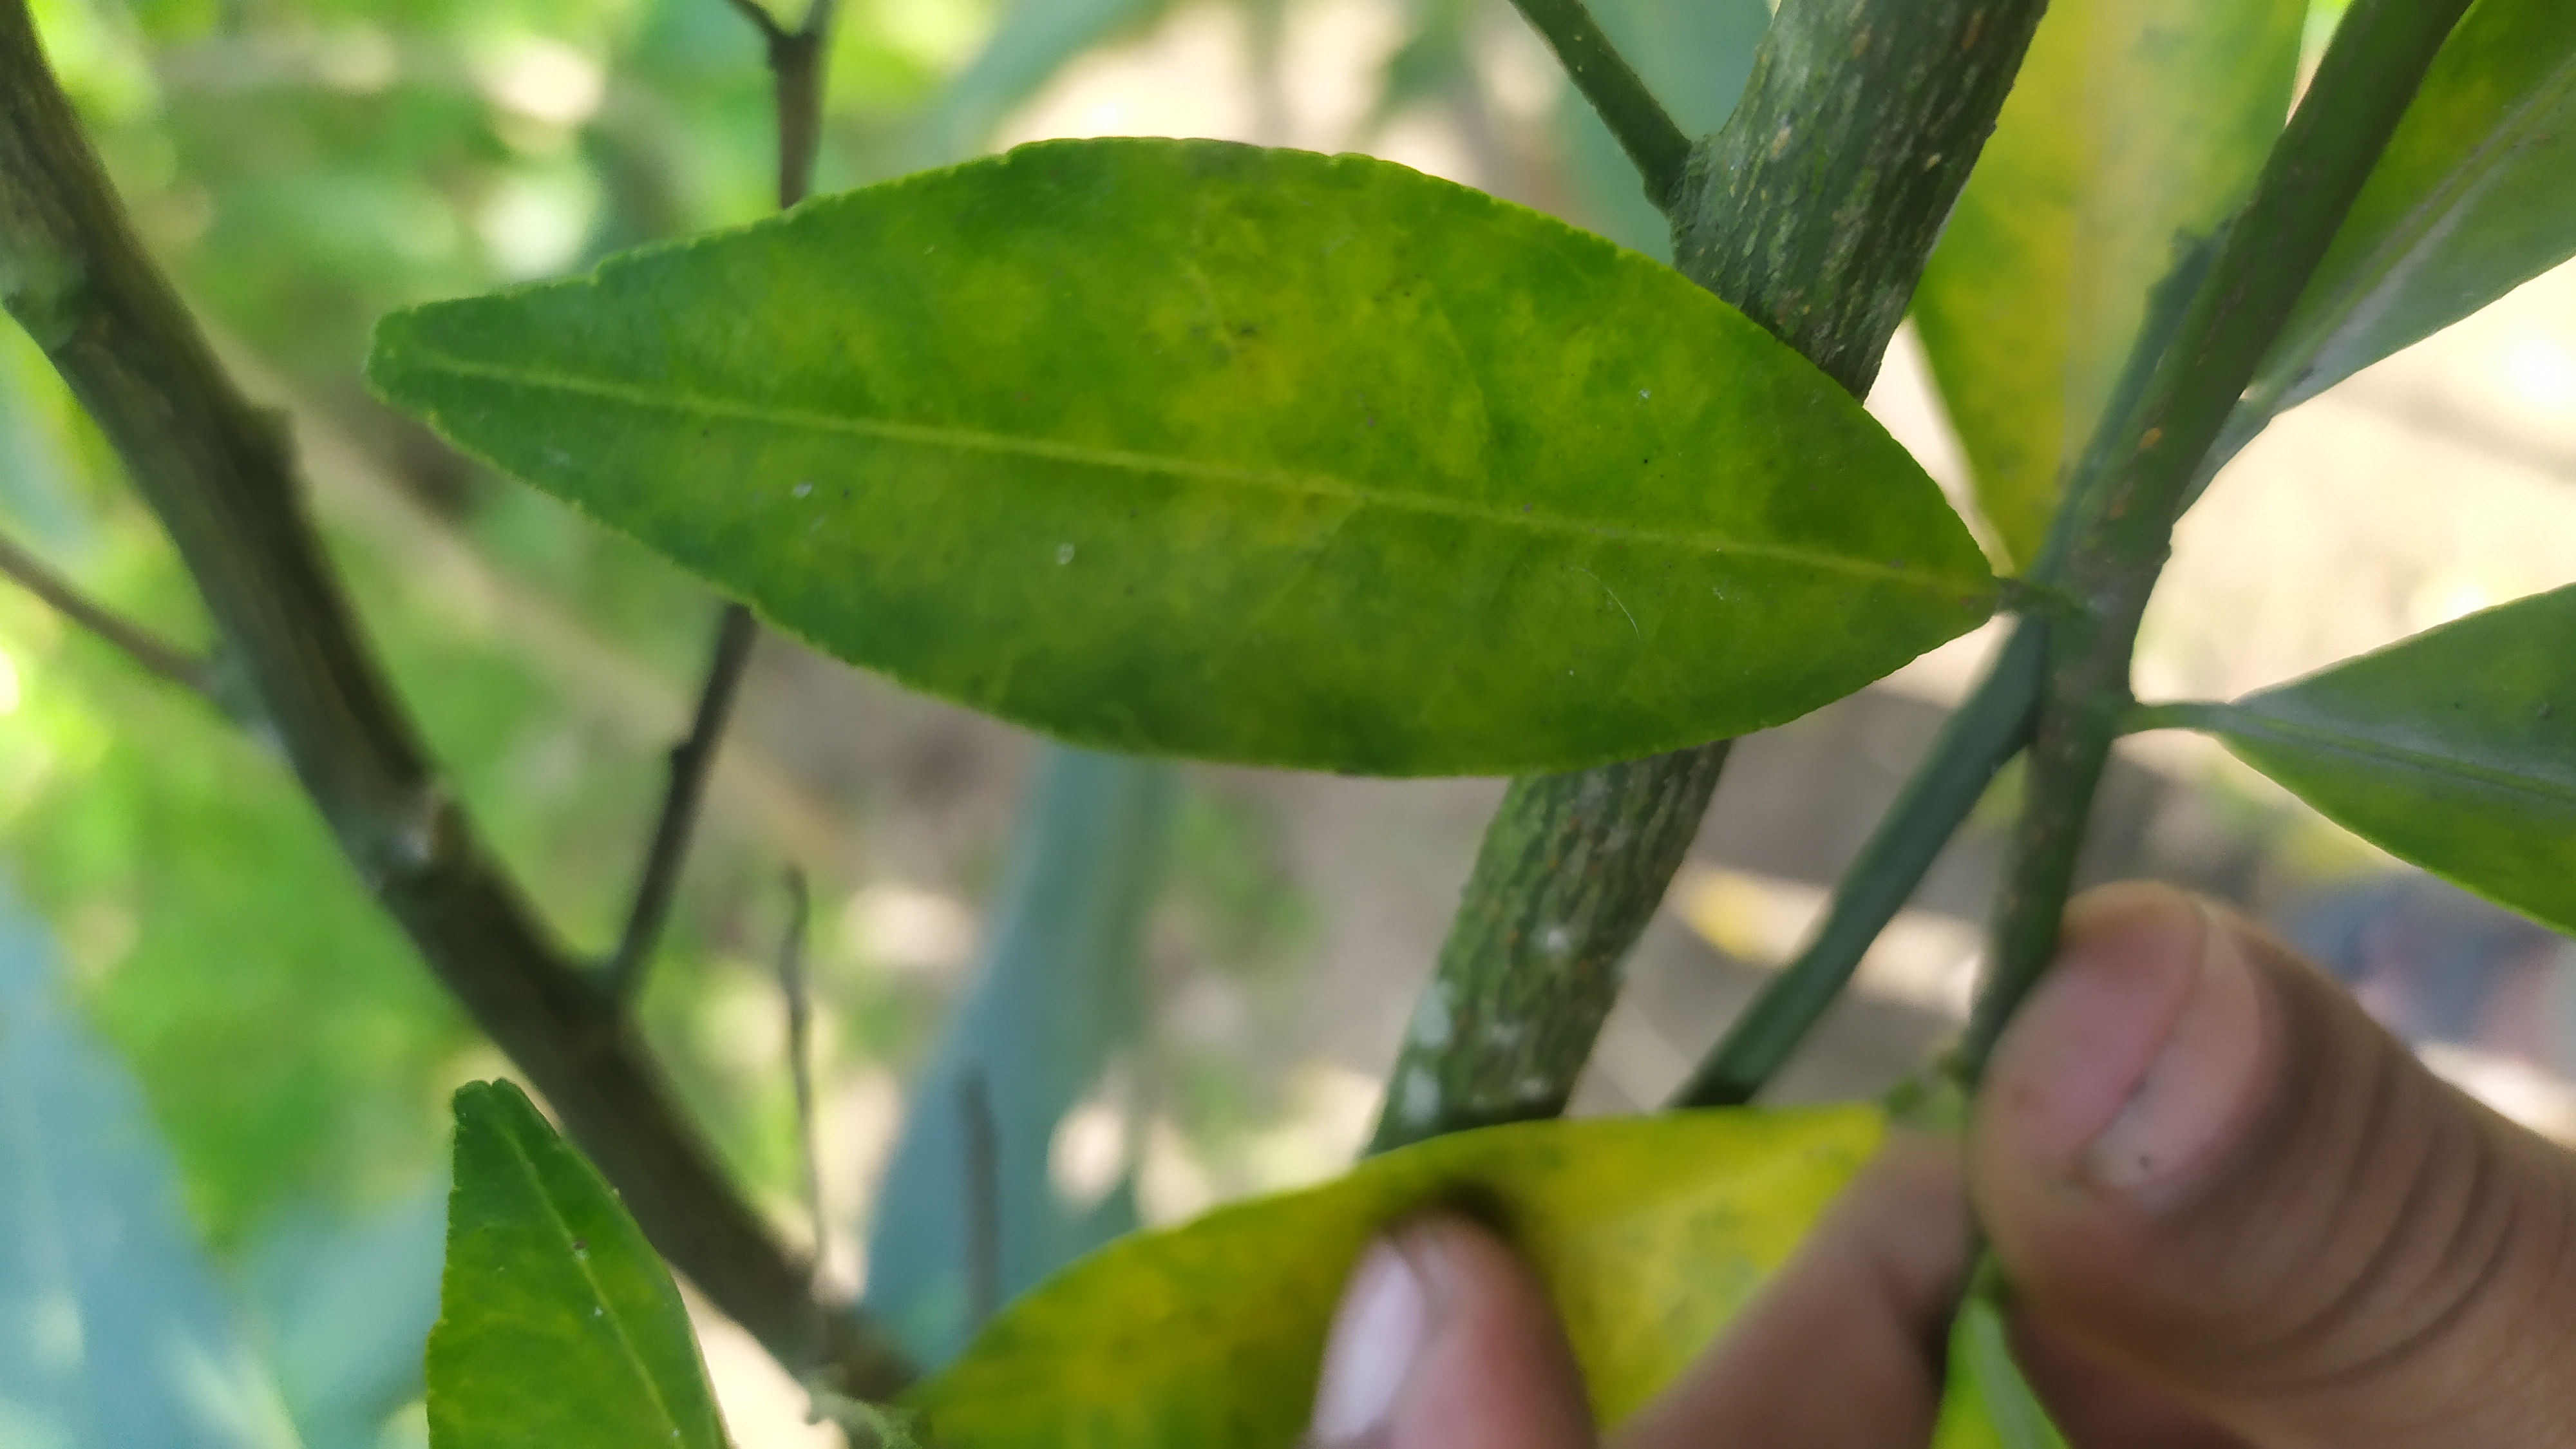
Mandarin leaf variety: Mandaring